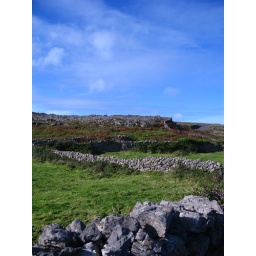
There's only one rock wall in Ireland and this is it.